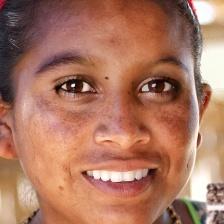
Label: faces